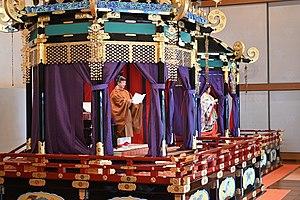
22 octobre 2019, Cérémonie du Trône de l'Empereur du Japon Español: 22 de octubre de 2019, Ceremonia del Trono del Emperador de Japón